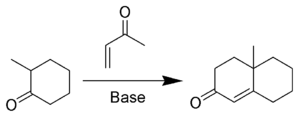
En chimie organique, l'annélation de Robinson est une réaction qui créé une cétone α, β-insaturée cyclique à 6 membres à partir d'une cétone et de la méthylvinylcétone. La réaction tient son nom du chimiste britannique Robert Robinson qui l'a découverte à l'université d'Oxford.